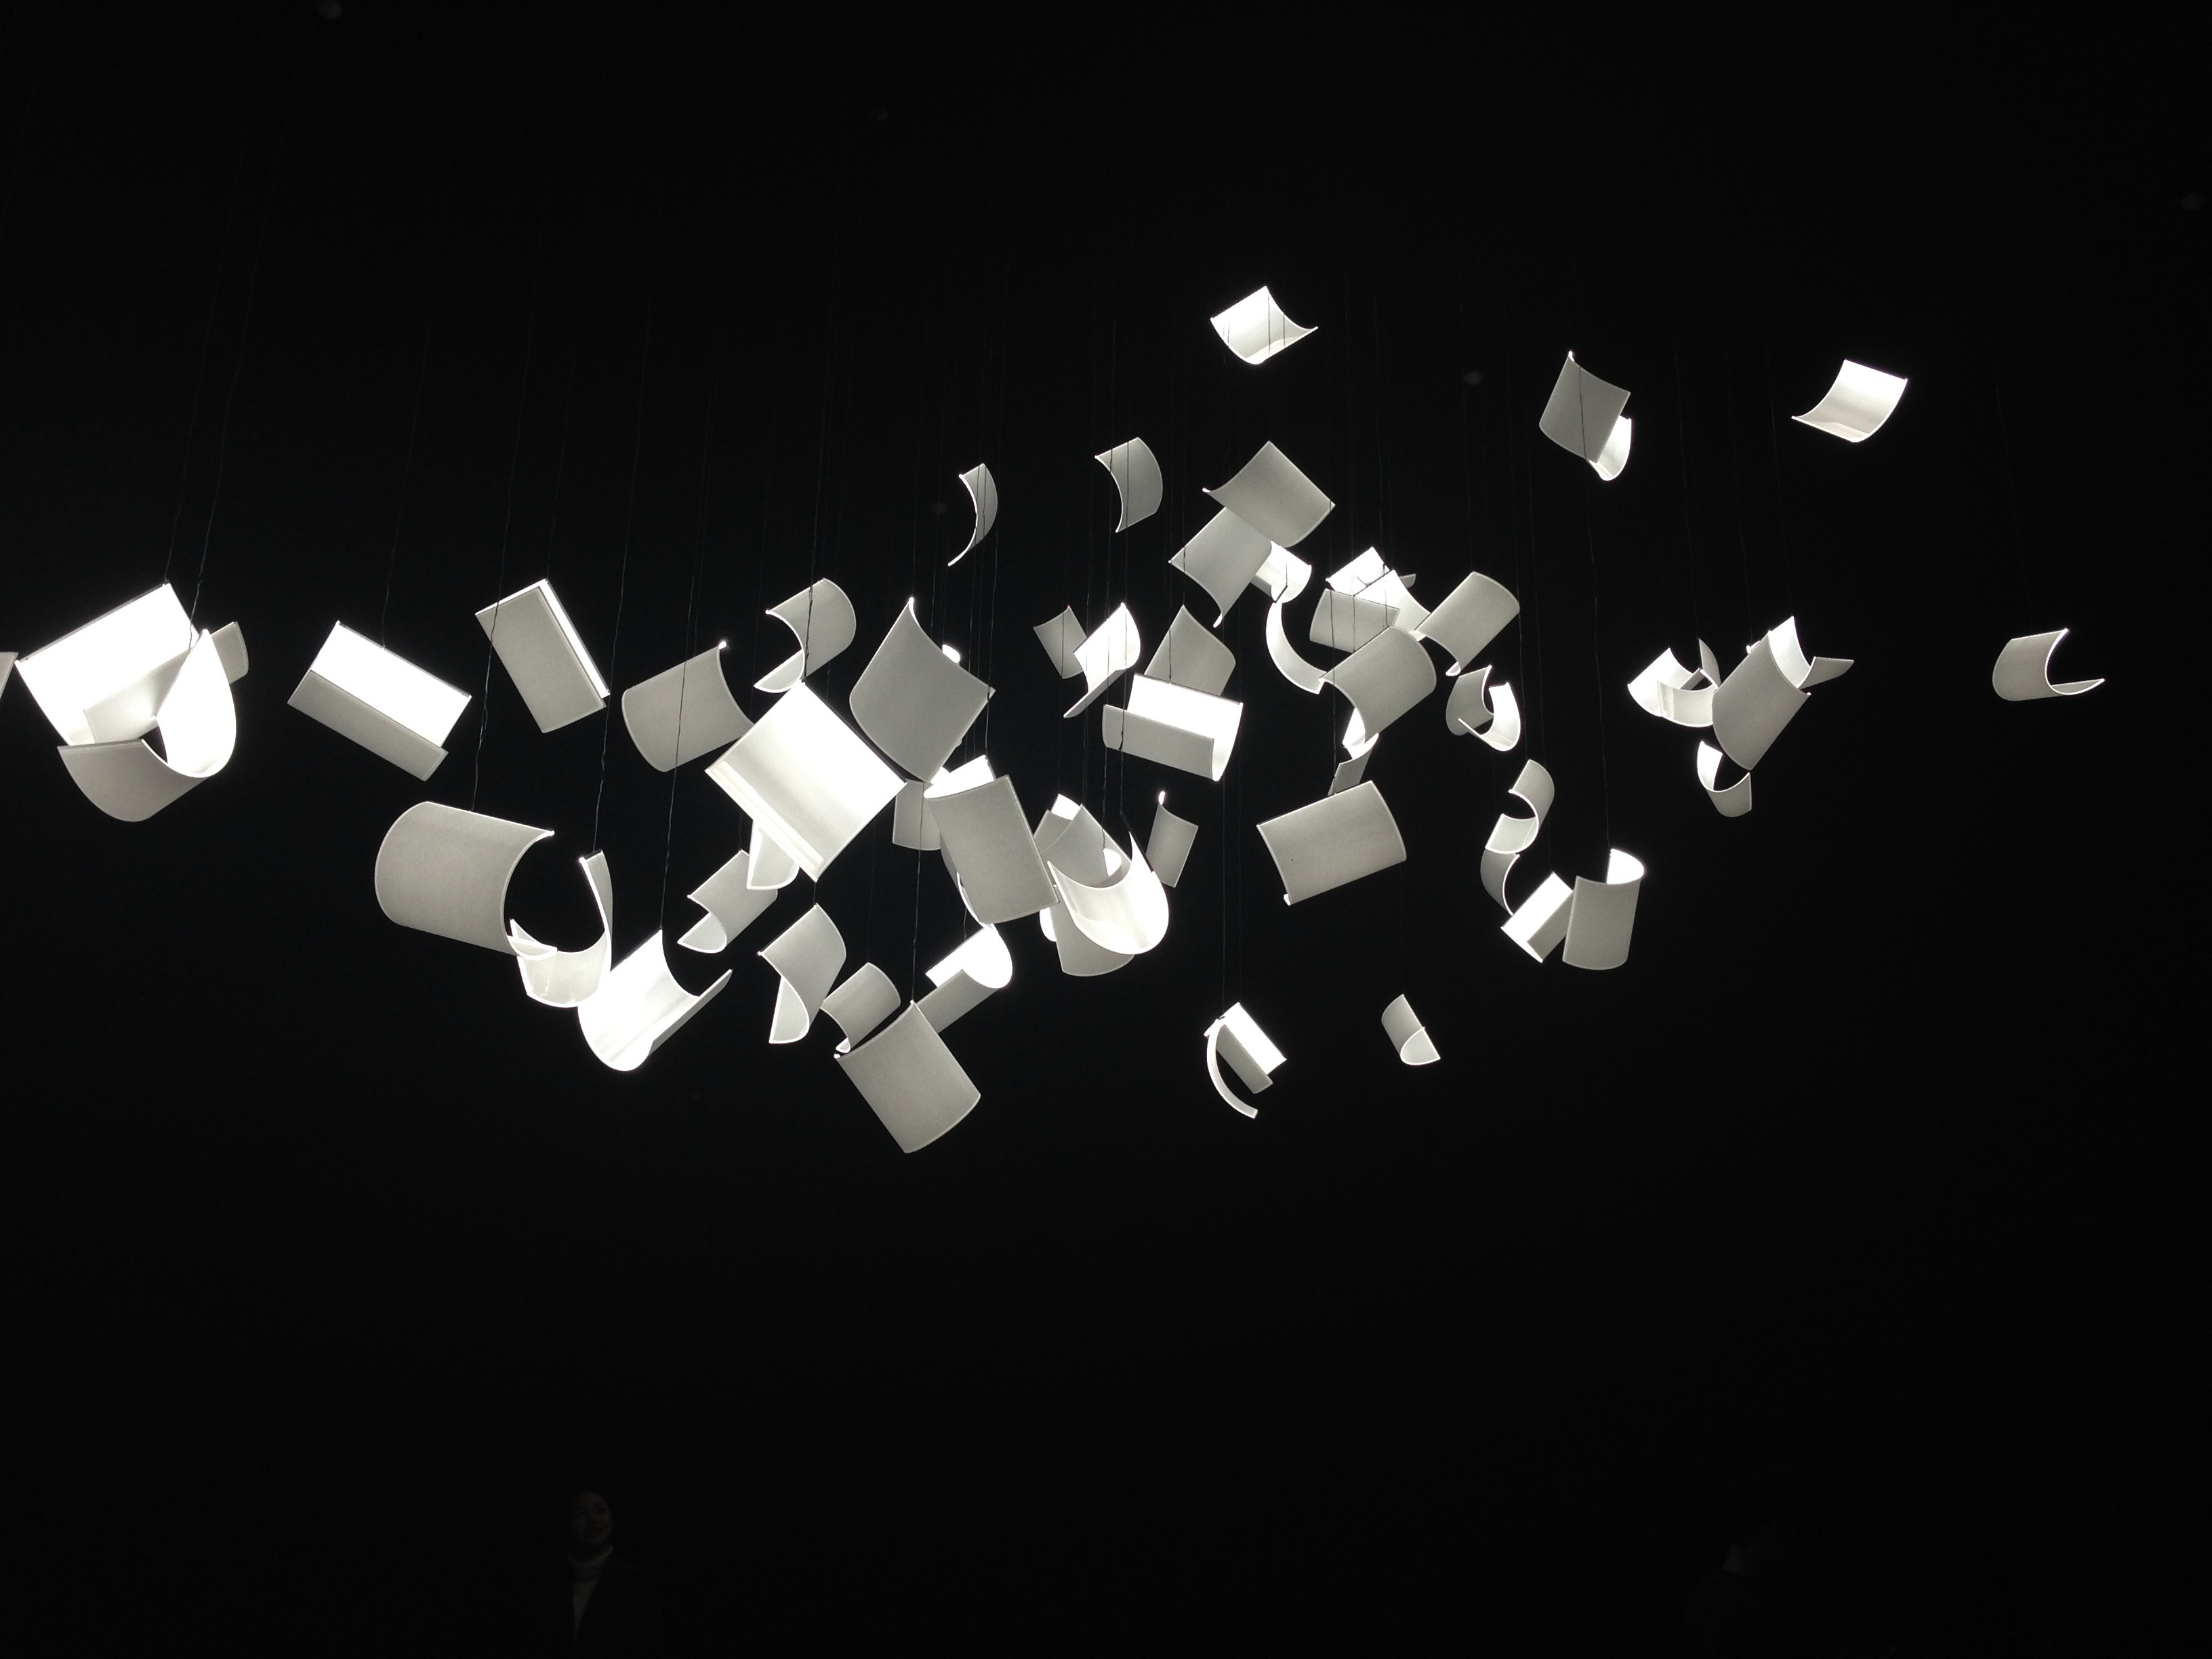
light, black and white, white, number, black, paper, lighting, font, art, illustration, works, games, shape, install, indoor games and sports